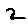
Label: 2